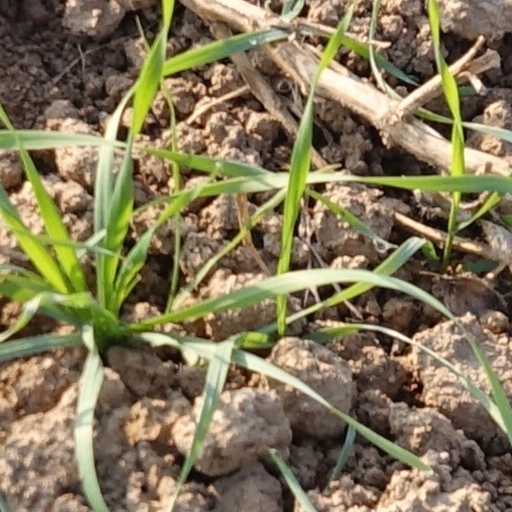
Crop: wheat